Sterol regulatory element-binding protein

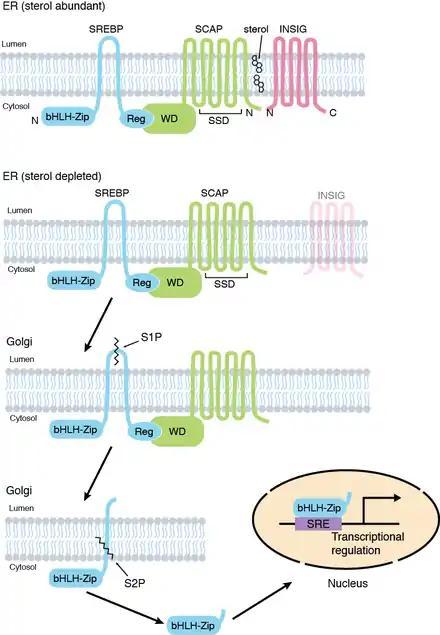
activation by proteolytic cleavage. SREBP precursors are retained in the membranes through a tight association with and a protein of the family. Under the appropriate conditions, SCAP dissociates from INSIG and escorts the SREBP precursors from the ER to the Golgi apparatus. Once there, two proteases, and , sequentially cleave the precursor protein, releasing the mature form of SREBPs into the cytoplasm. The mature form then migrates to the nucleus, where it activates the promoter of genes involved in cholesterol uptake or in cholesterol synthesis. SREBP processing can be controlled by the cellular sterol content.

Animal cells maintain proper levels of intracellular lipids (fats and oils) under widely varying circumstances (lipid homeostasis). For example, when cellular cholesterol levels fall below the level needed, the cell makes more of the enzymes necessary to make cholesterol. A principal step in this response is to make more of the mRNA transcripts that direct the synthesis of these enzymes. Conversely, when there is enough cholesterol around, the cell stops making those mRNAs and the level of the enzymes falls. As a result, the cell quits making cholesterol once it has enough.